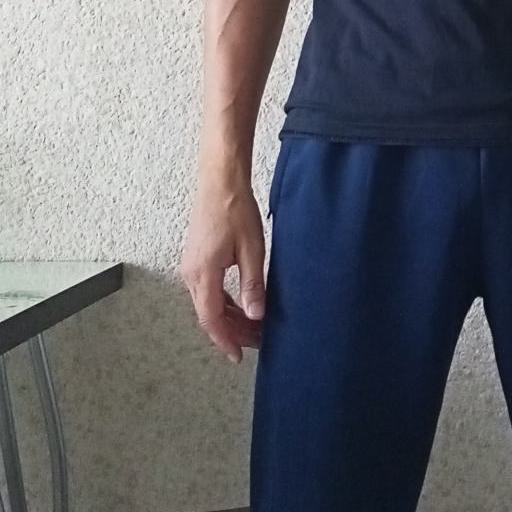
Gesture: no_gesture